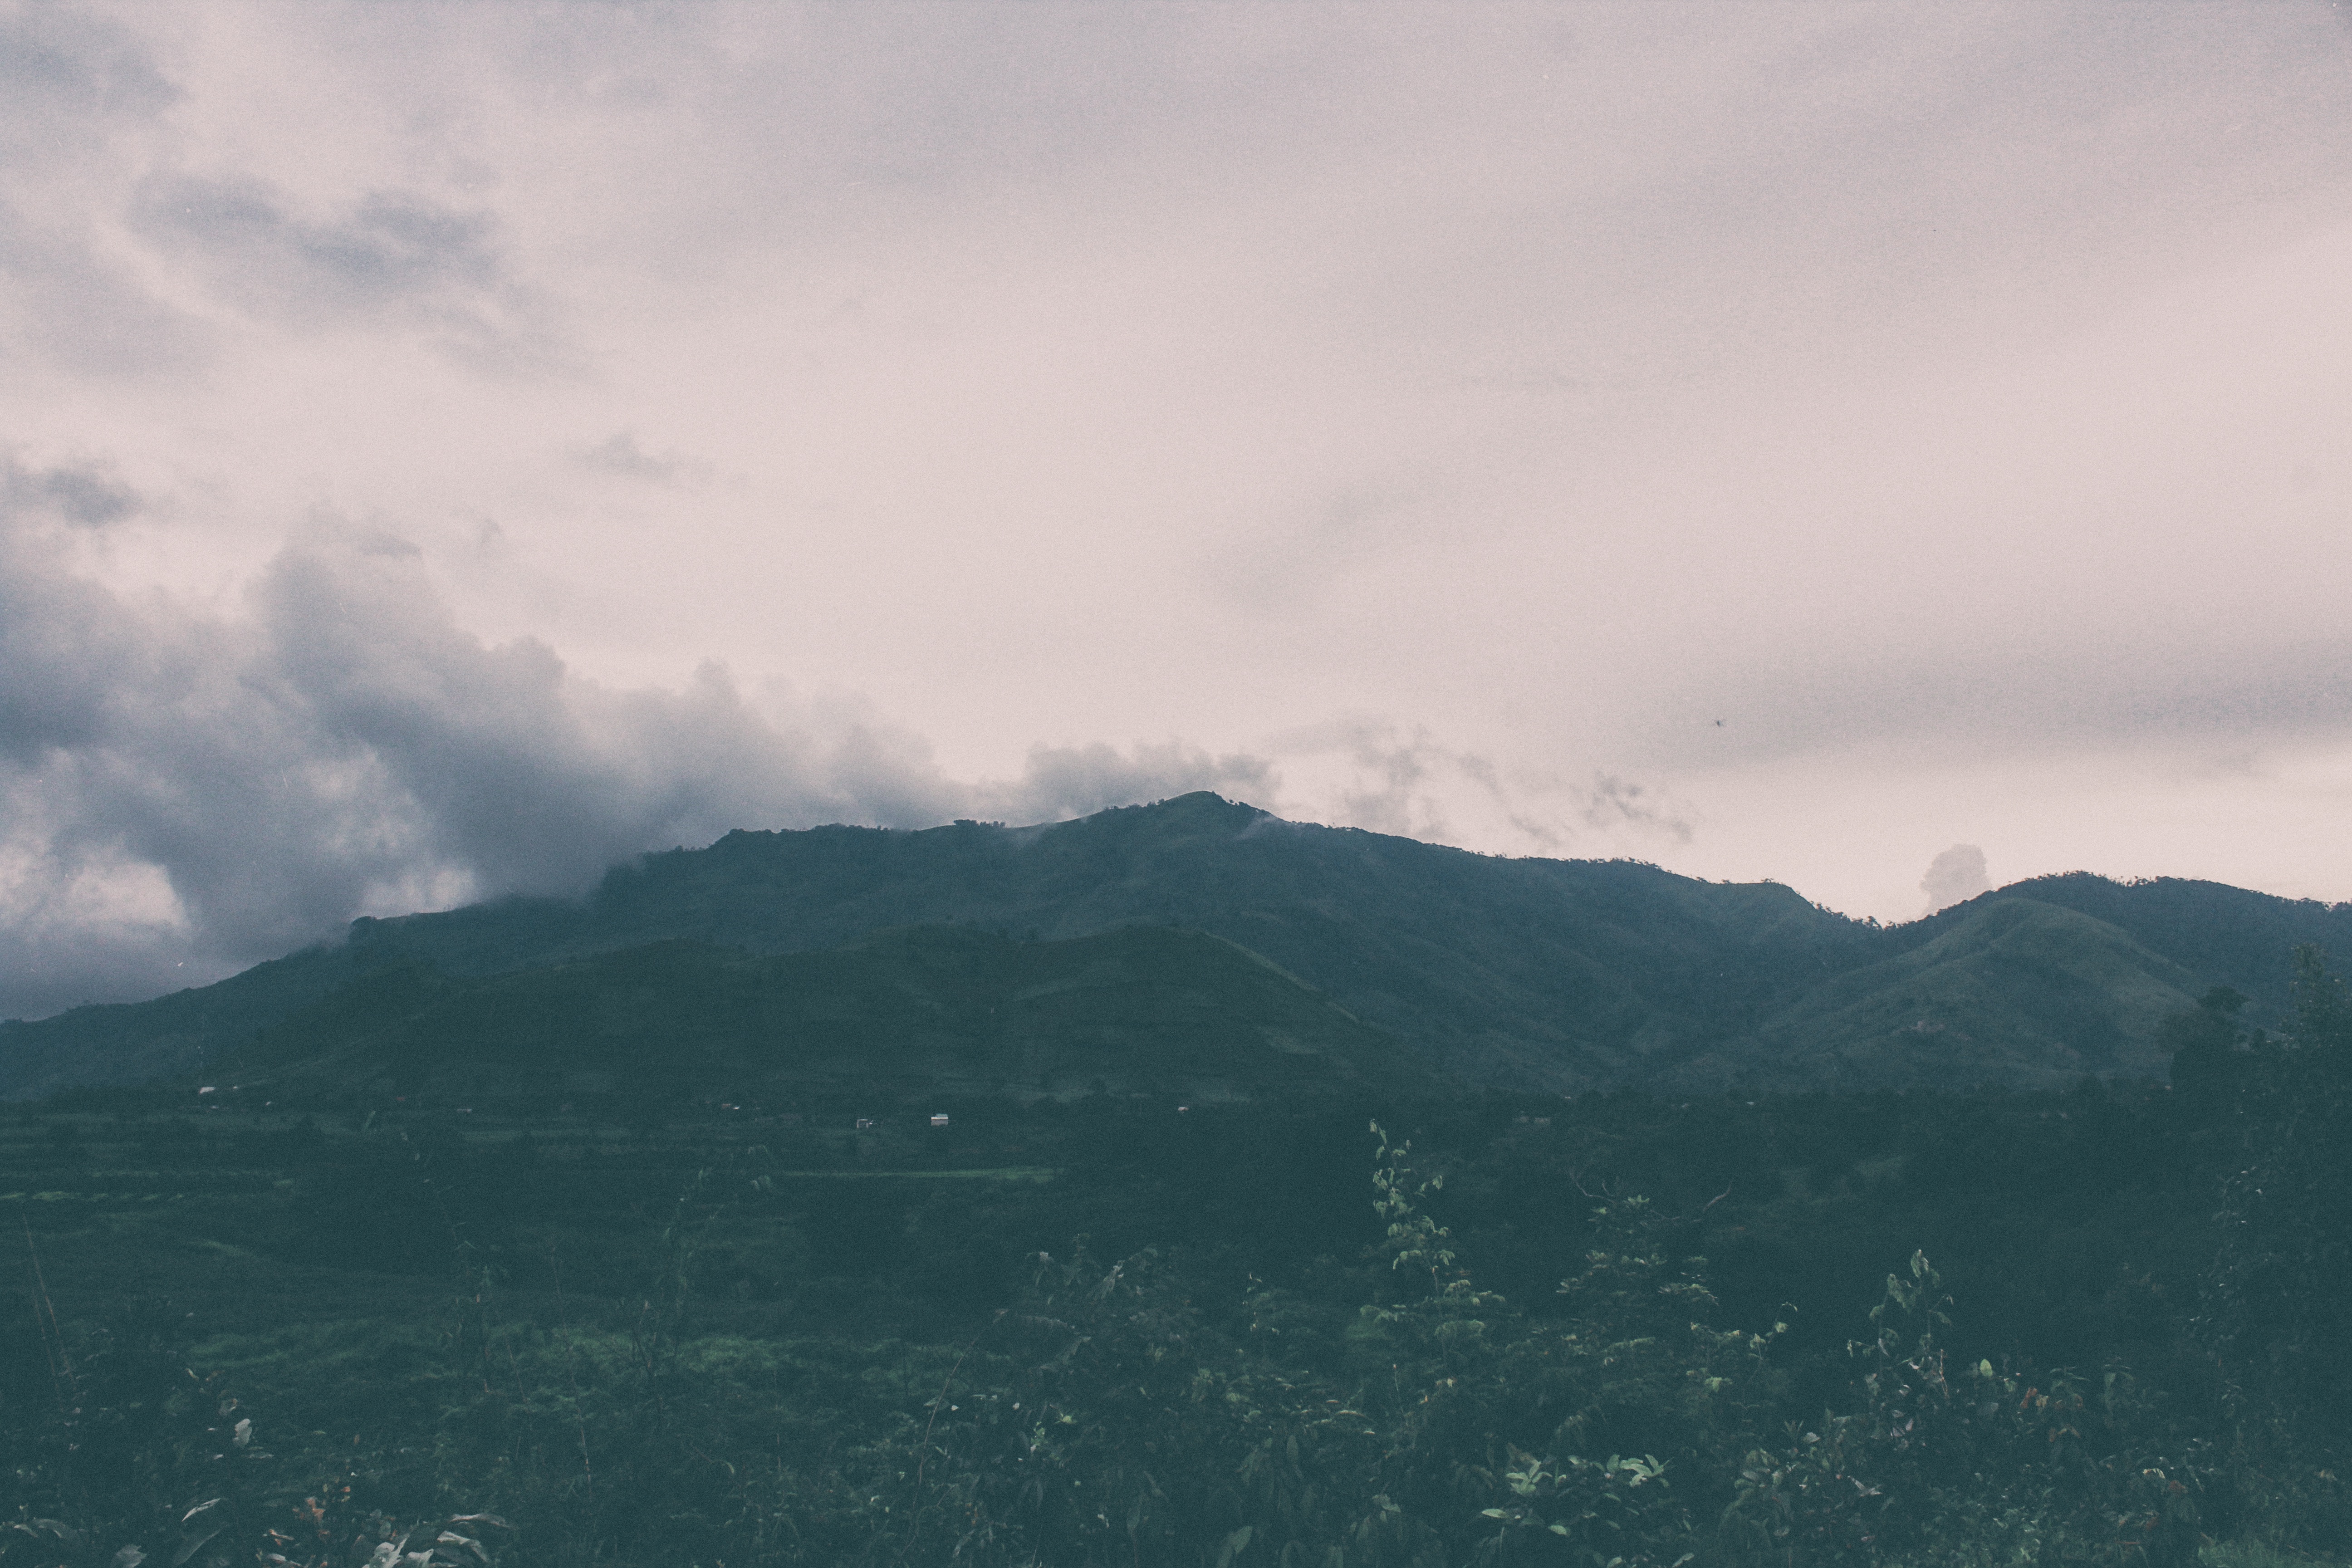
sea, nature, horizon, mountain, snow, cloud, sky, mist, morning, hill, dawn, mountain range, weather, ridge, summit, landform, geographical feature, atmospheric phenomenon, atmosphere of earth, mountainous landforms